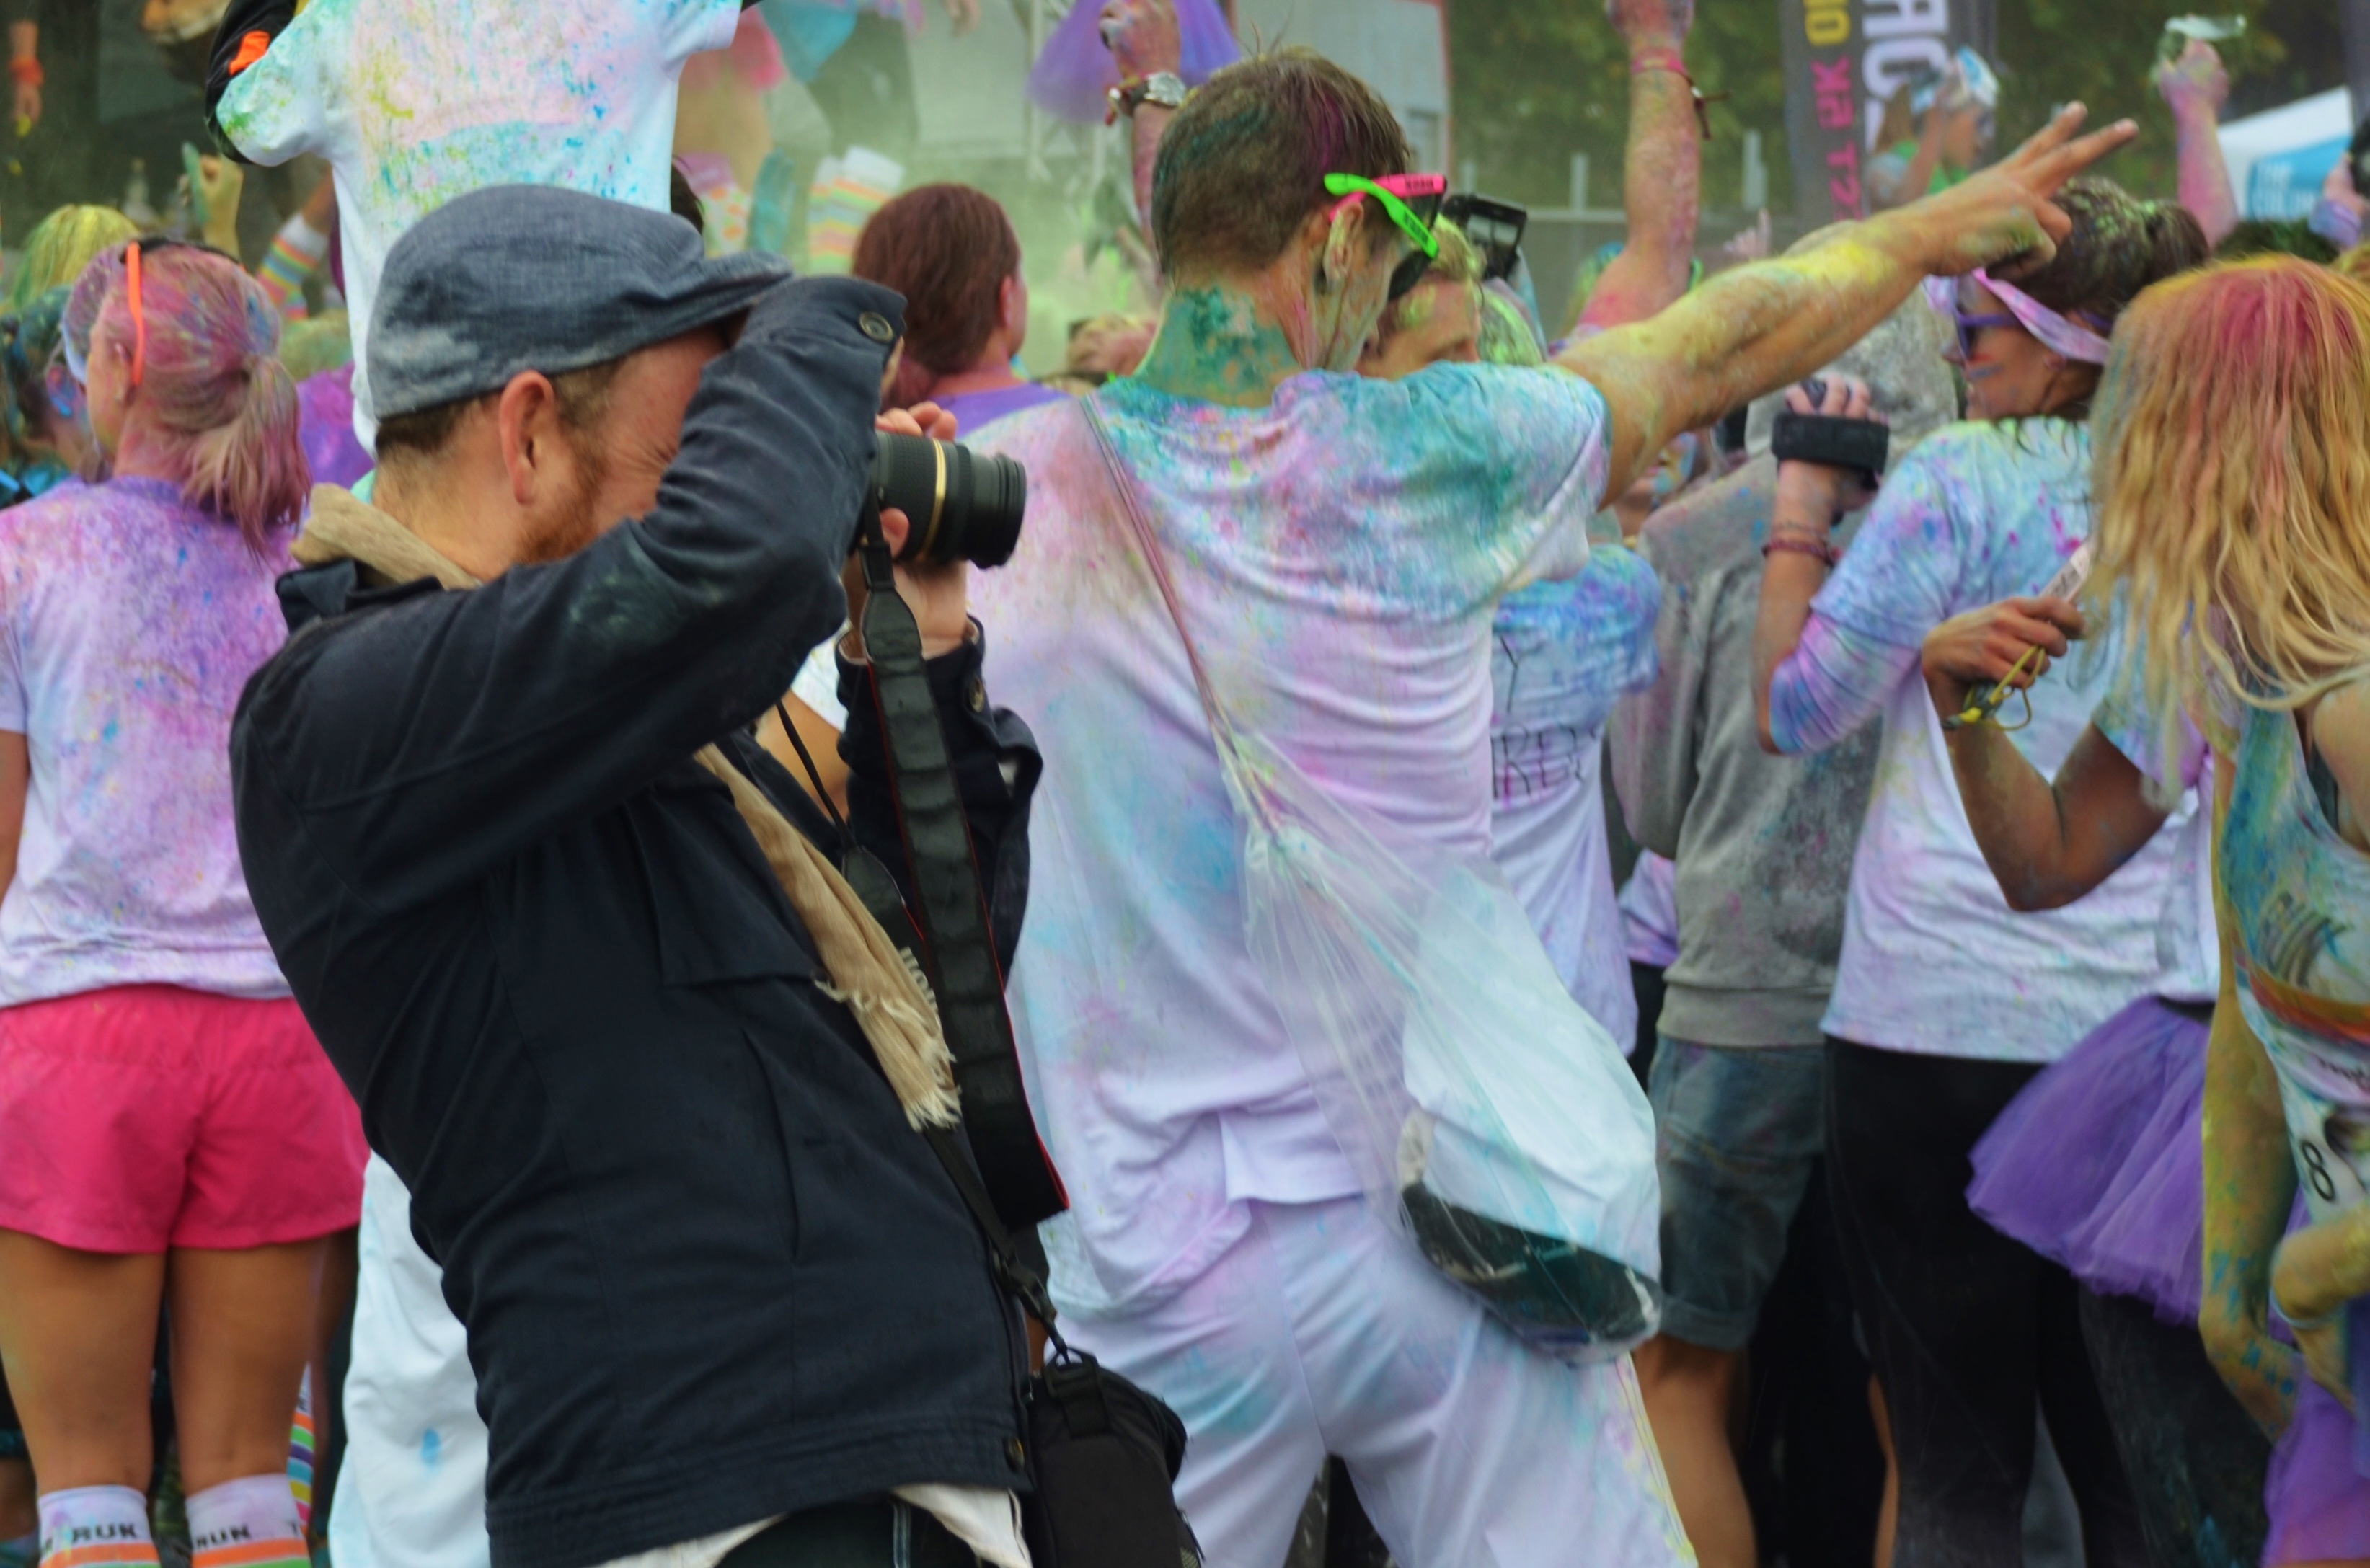
camera, photographer, run, crowd, photo, dance, carnival, lens, color, photos, festival, event, take a photograph, electronic equipment, take photo, festivals